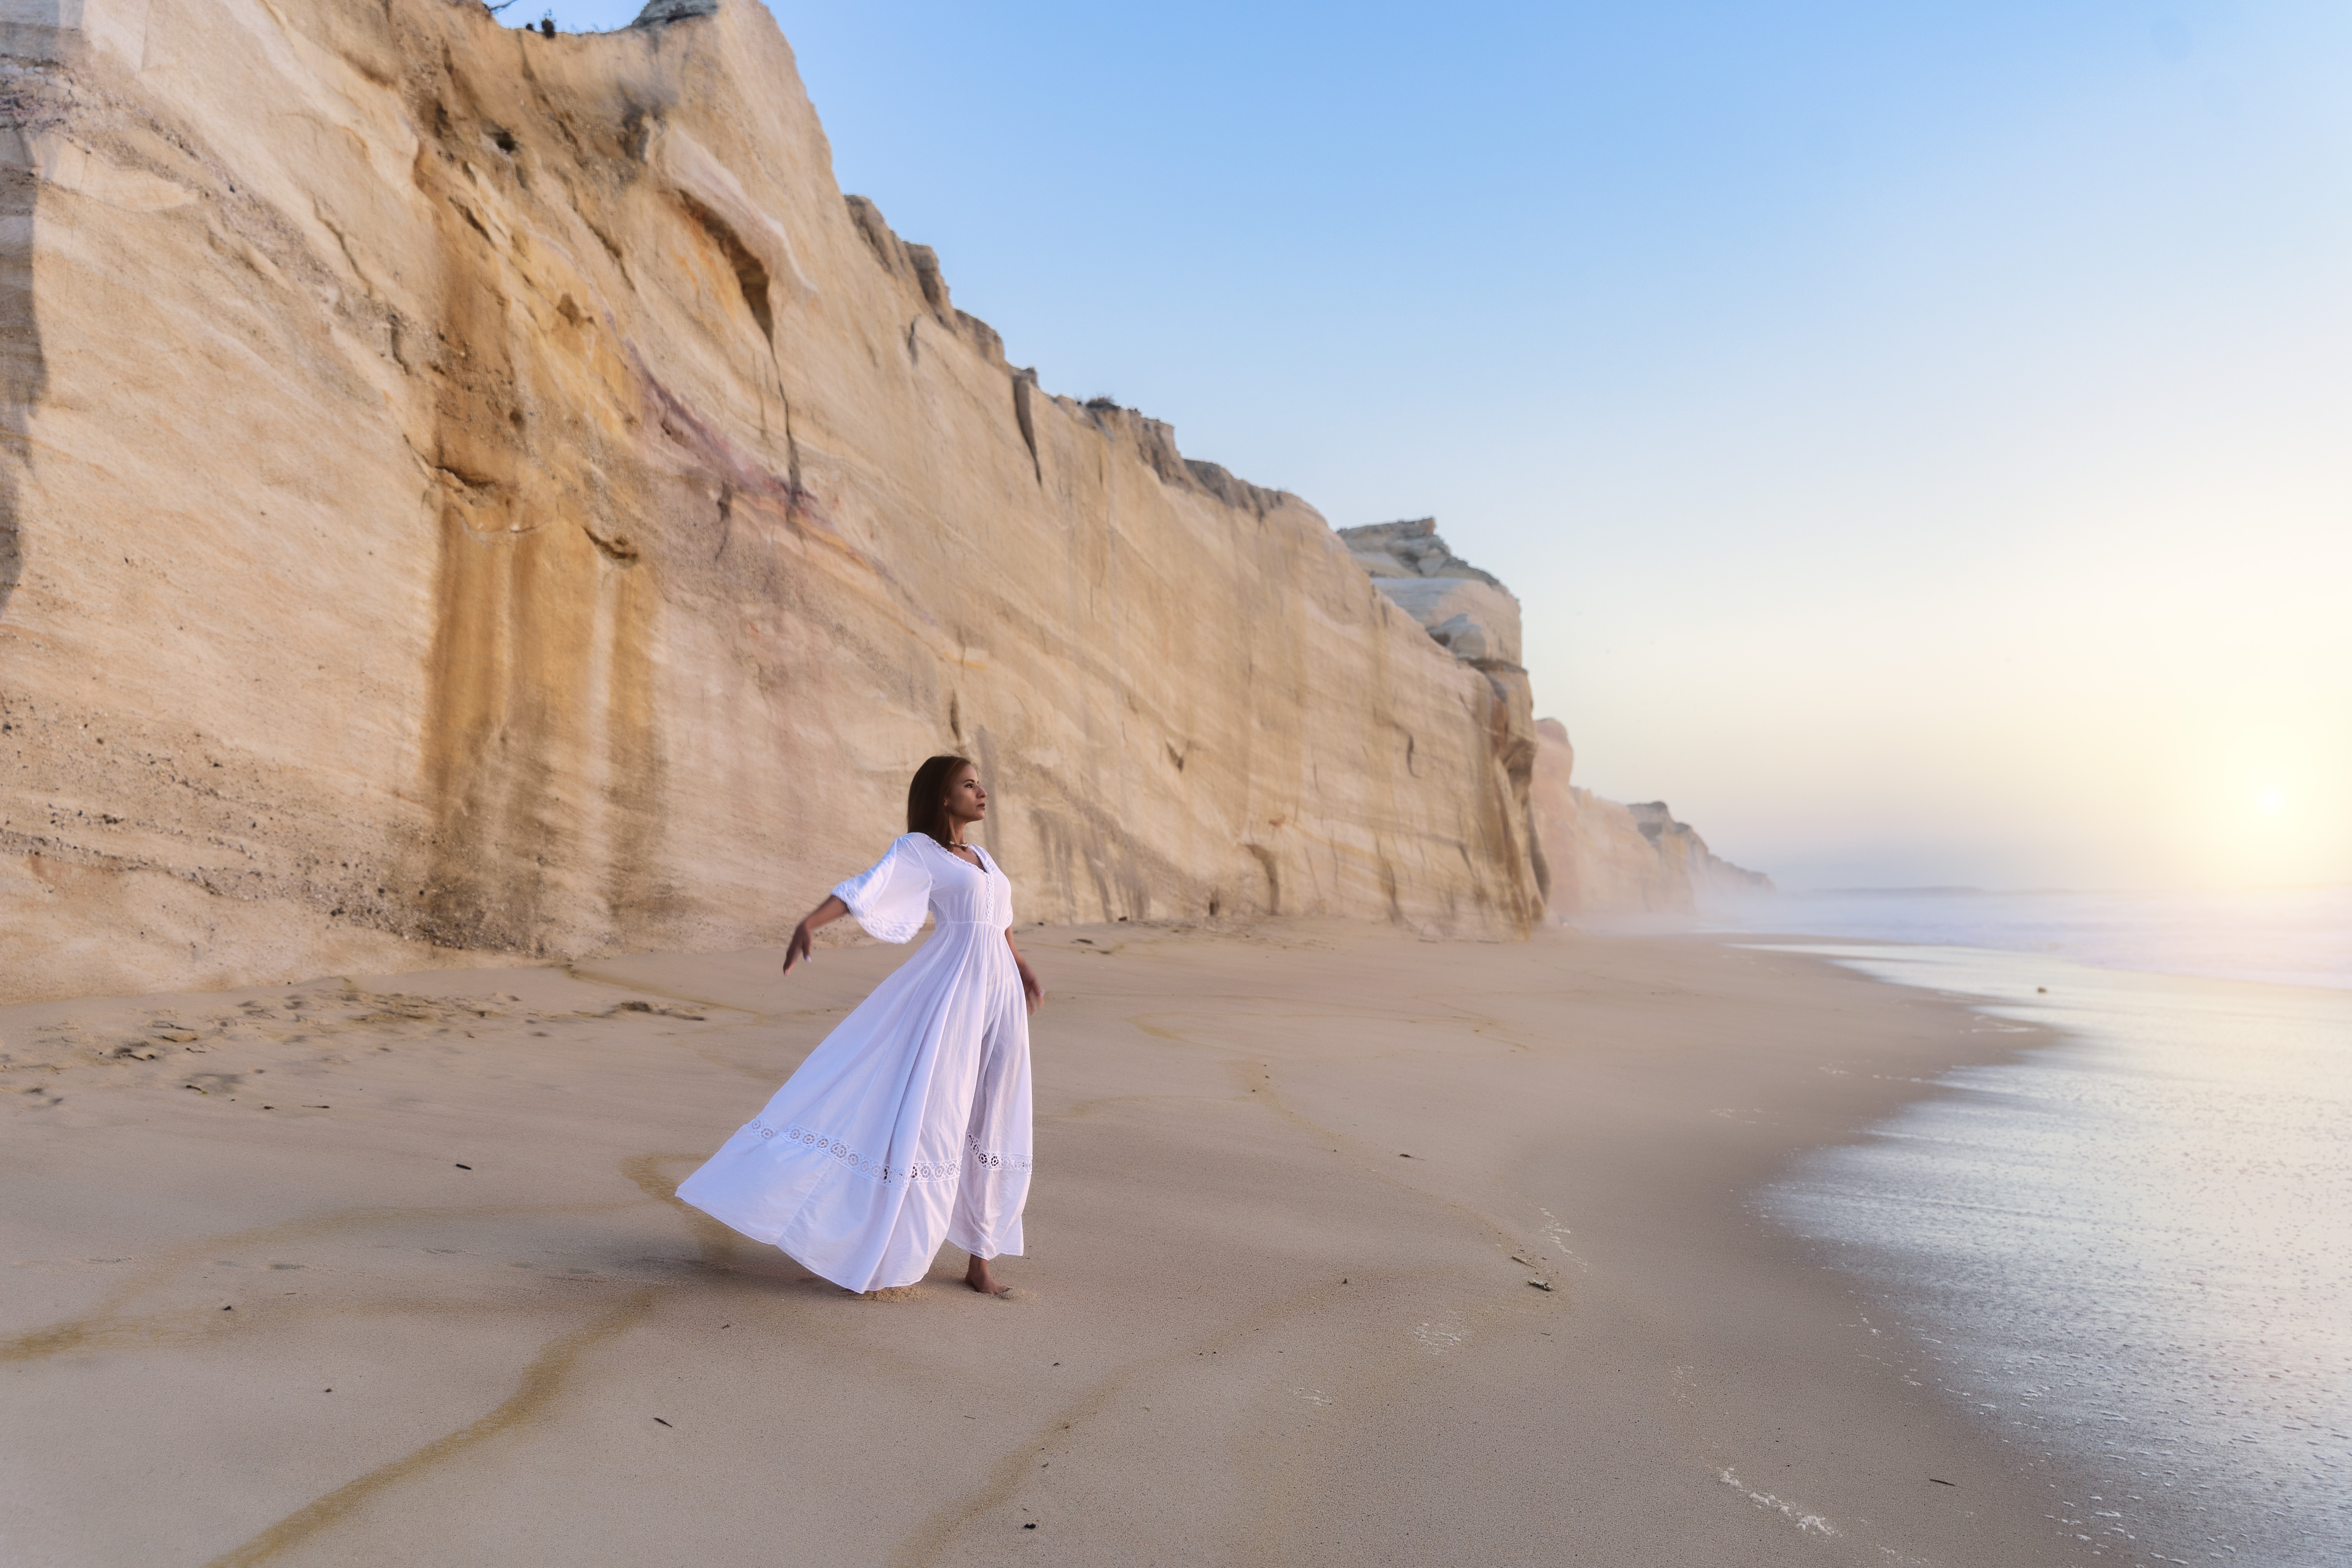
woman, sky, dress, coastal and oceanic landforms, beach, landscape, travel, aeolian landform, horizon, tree, rock, coast, singing sand, sand, ocean, klippe, outcrop, erosion, dune, arch, tourism, wadi, soil, vacation, headland, gown, cliff, fun, walking, escarpment, desert, wave, sitting, sea, wedding